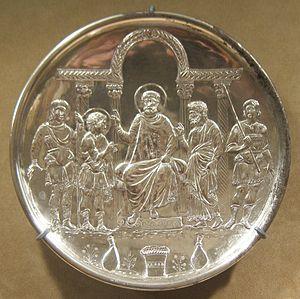
Présentation de David au roi Saül (1 Samuel 17, 32-34). Assiette en argent, œuvre byzantine.